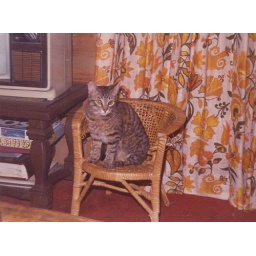
197_ Tigger the cat at the house on Magnolia Road near Nederland